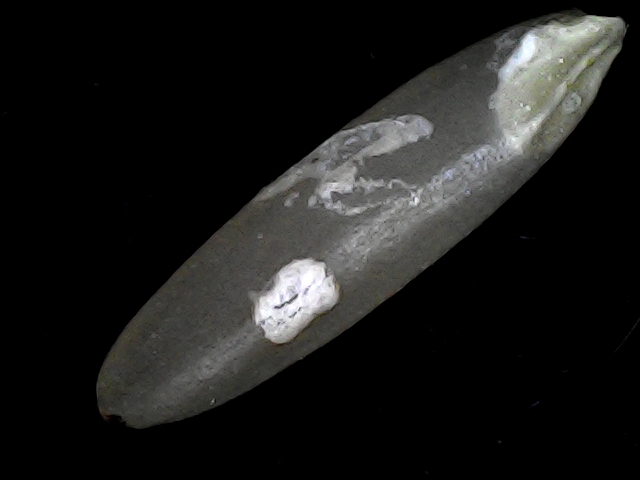
Rice variety: BRRI67